South West England

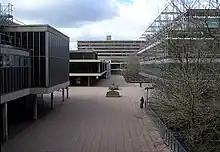
University of Bath

Next to the Royal Portbury Dock, off junction 19 of the M5 on the A369 is Lafarge Plasterboard. Thatchers Cider is in Sandford, North Somerset on the A368, two miles east of the M5. Towards Bristol Airport, Claverham make actuation equipment for the aerospace sector in Yatton in North Somerset, off the A370, and is part of Hamilton Sundstrand, derived from the electrical systems part of Fairey Aviation.